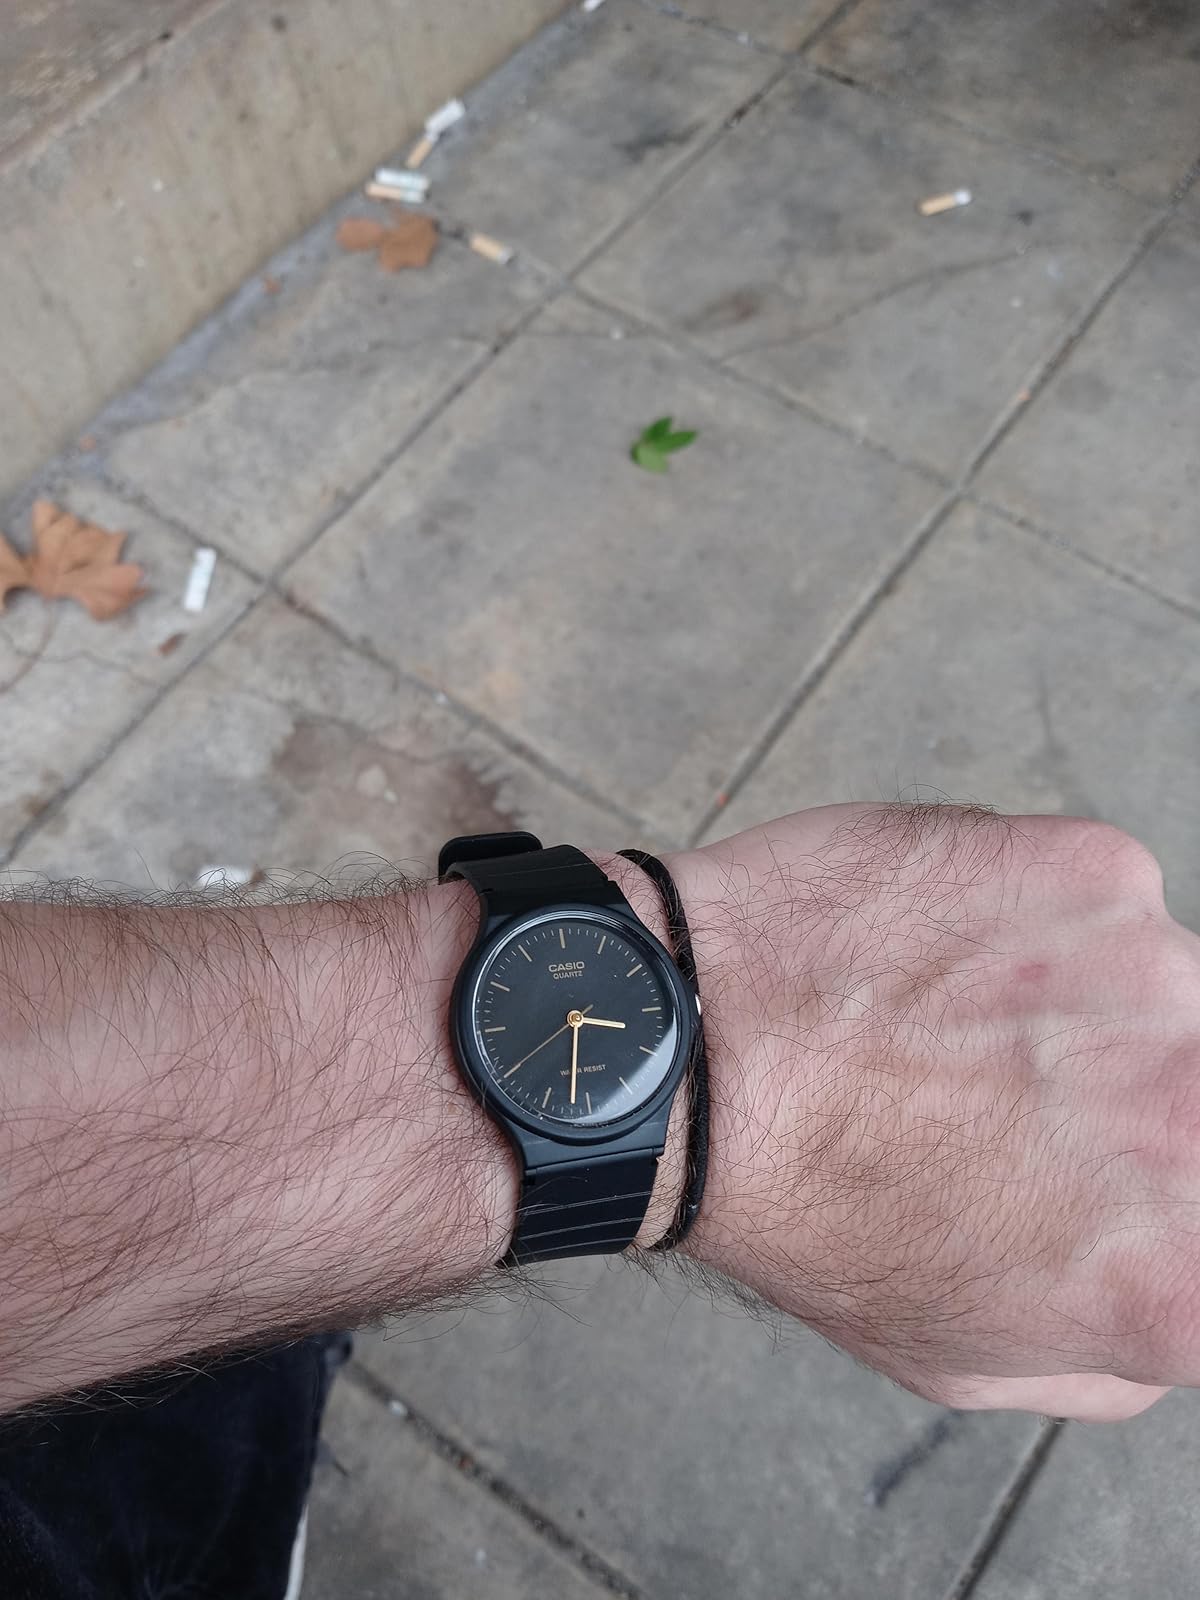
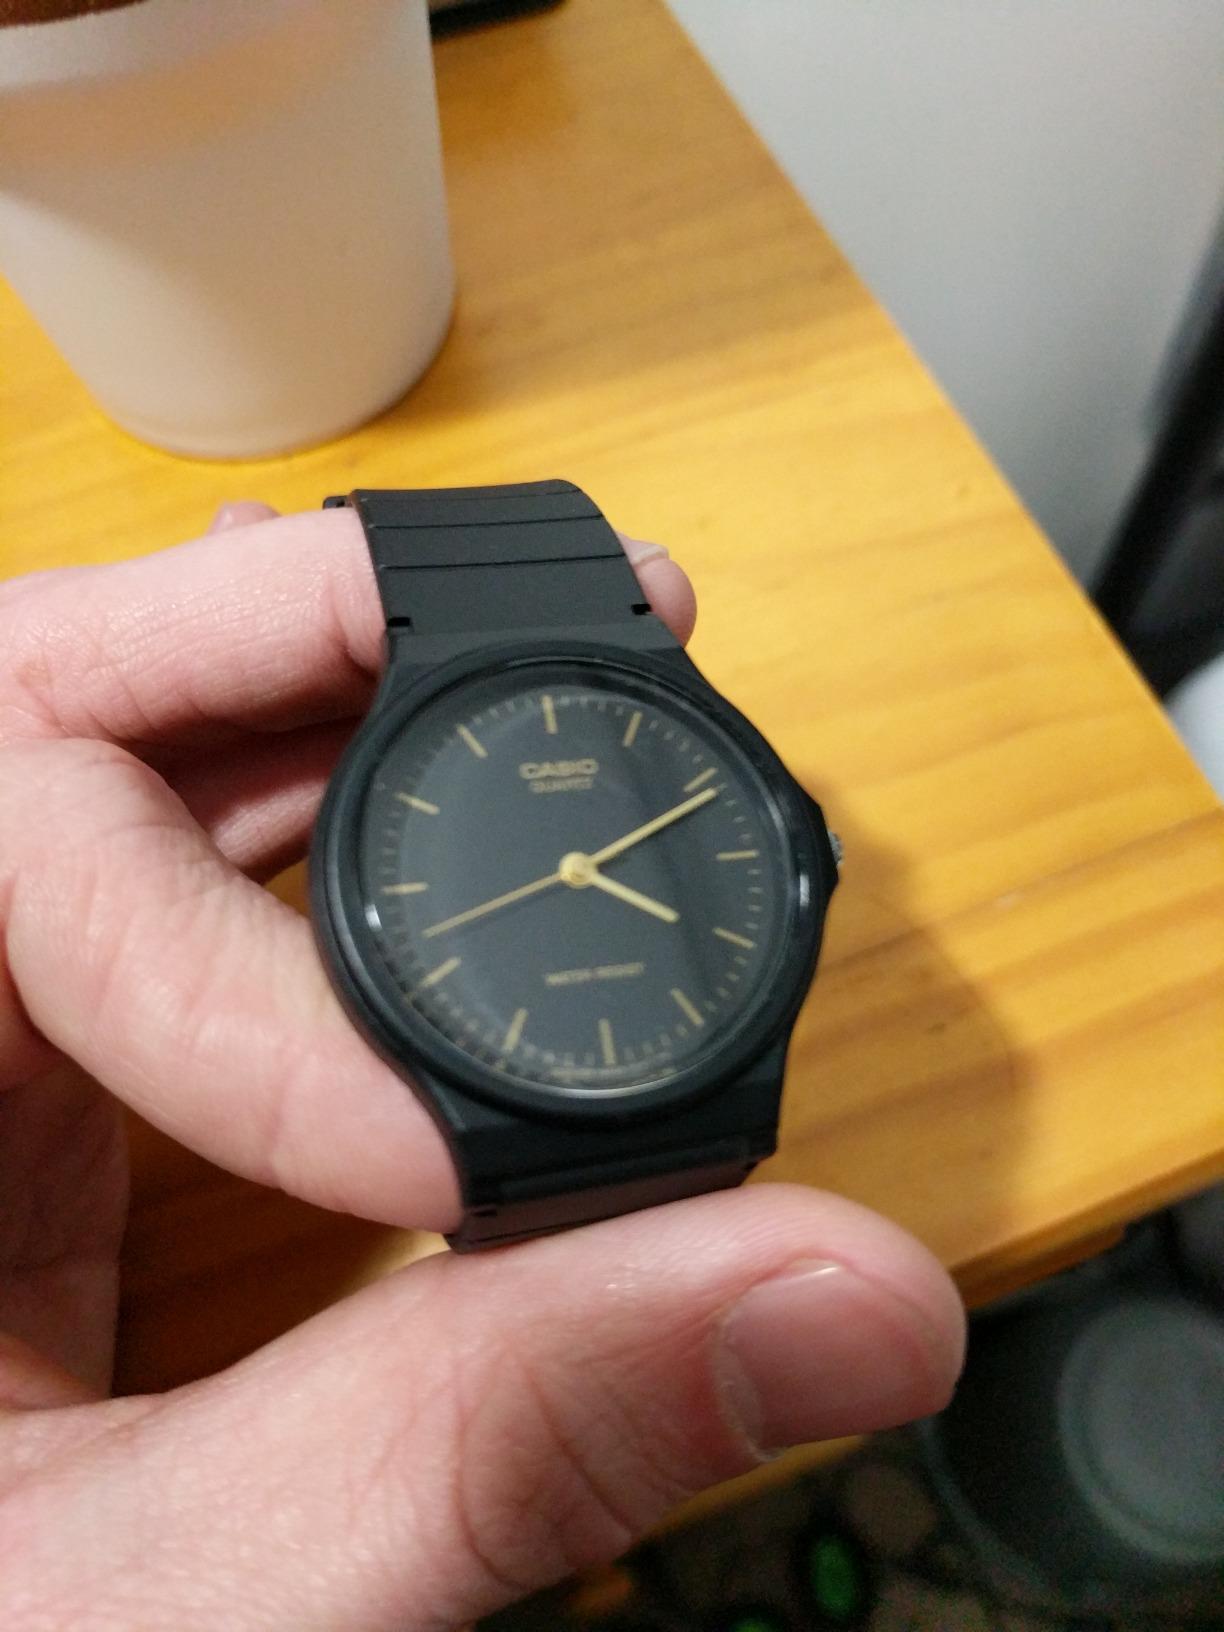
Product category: accessories_watch
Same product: yes